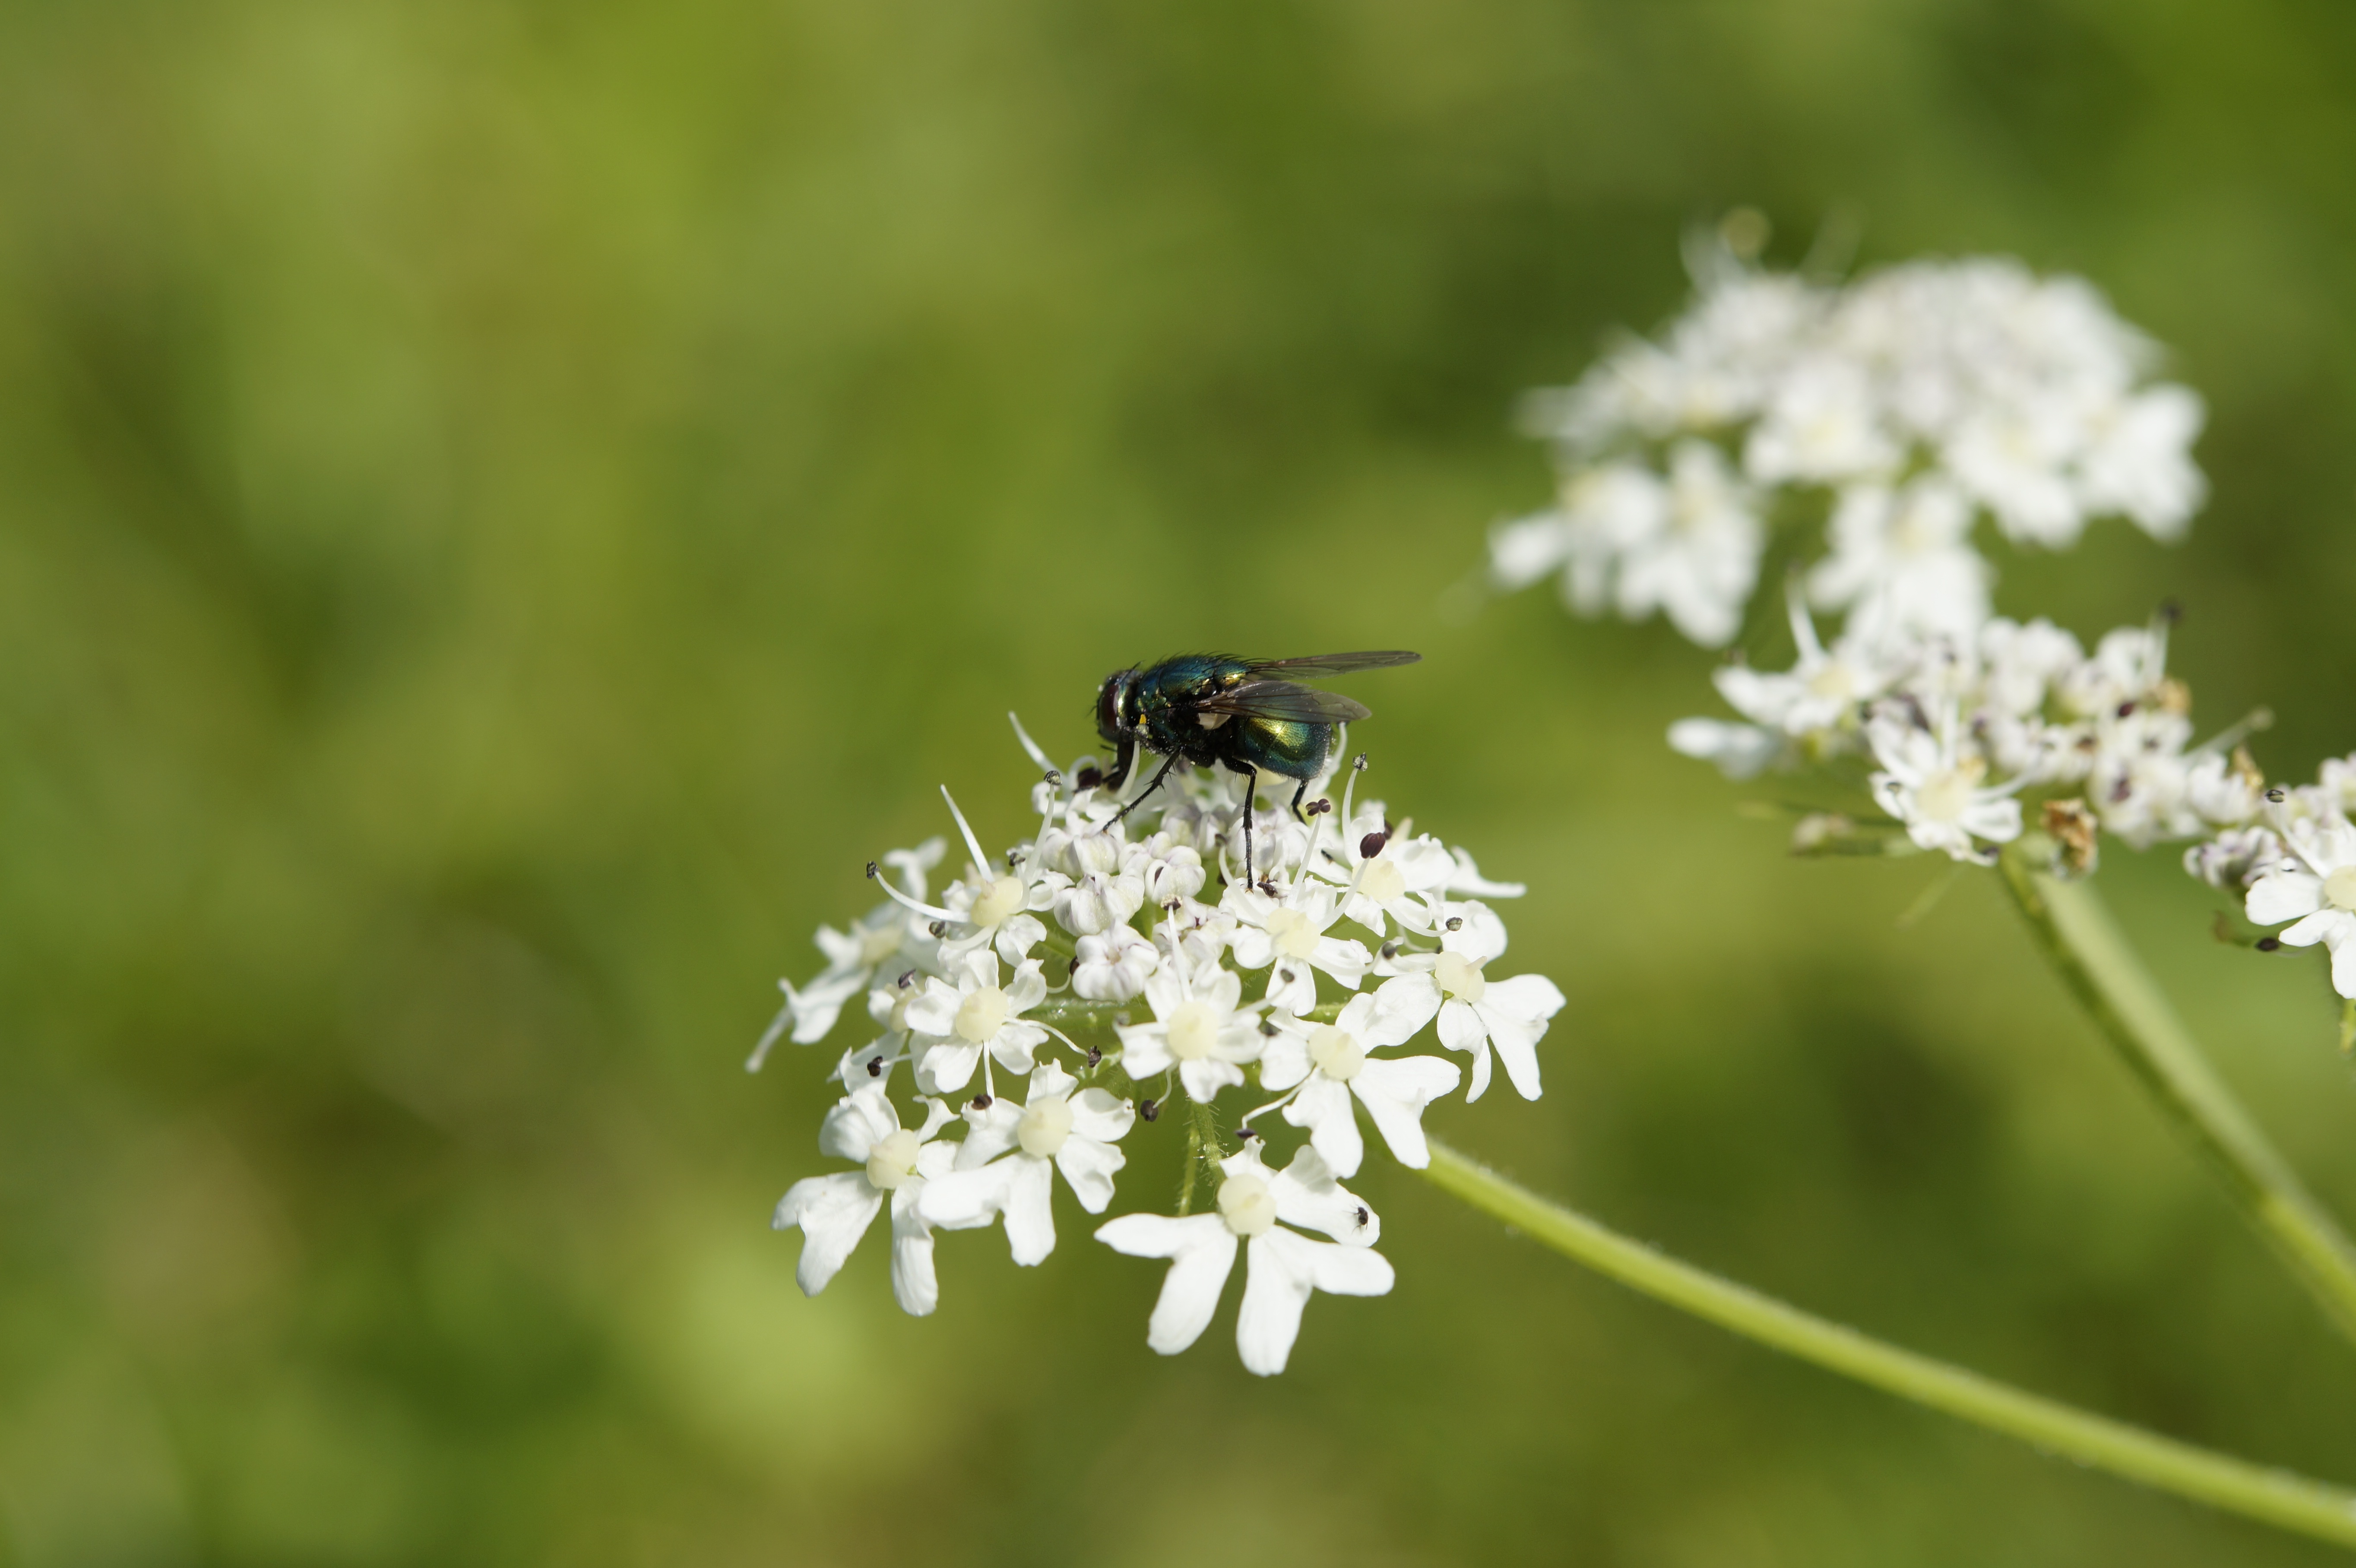
nature, grass, branch, blossom, plant, meadow, flower, fly, summer, green, insect, botany, flora, fauna, invertebrate, wildflower, close up, pointed flower, bee, nectar, macro photography, honey bee, membrane winged insect